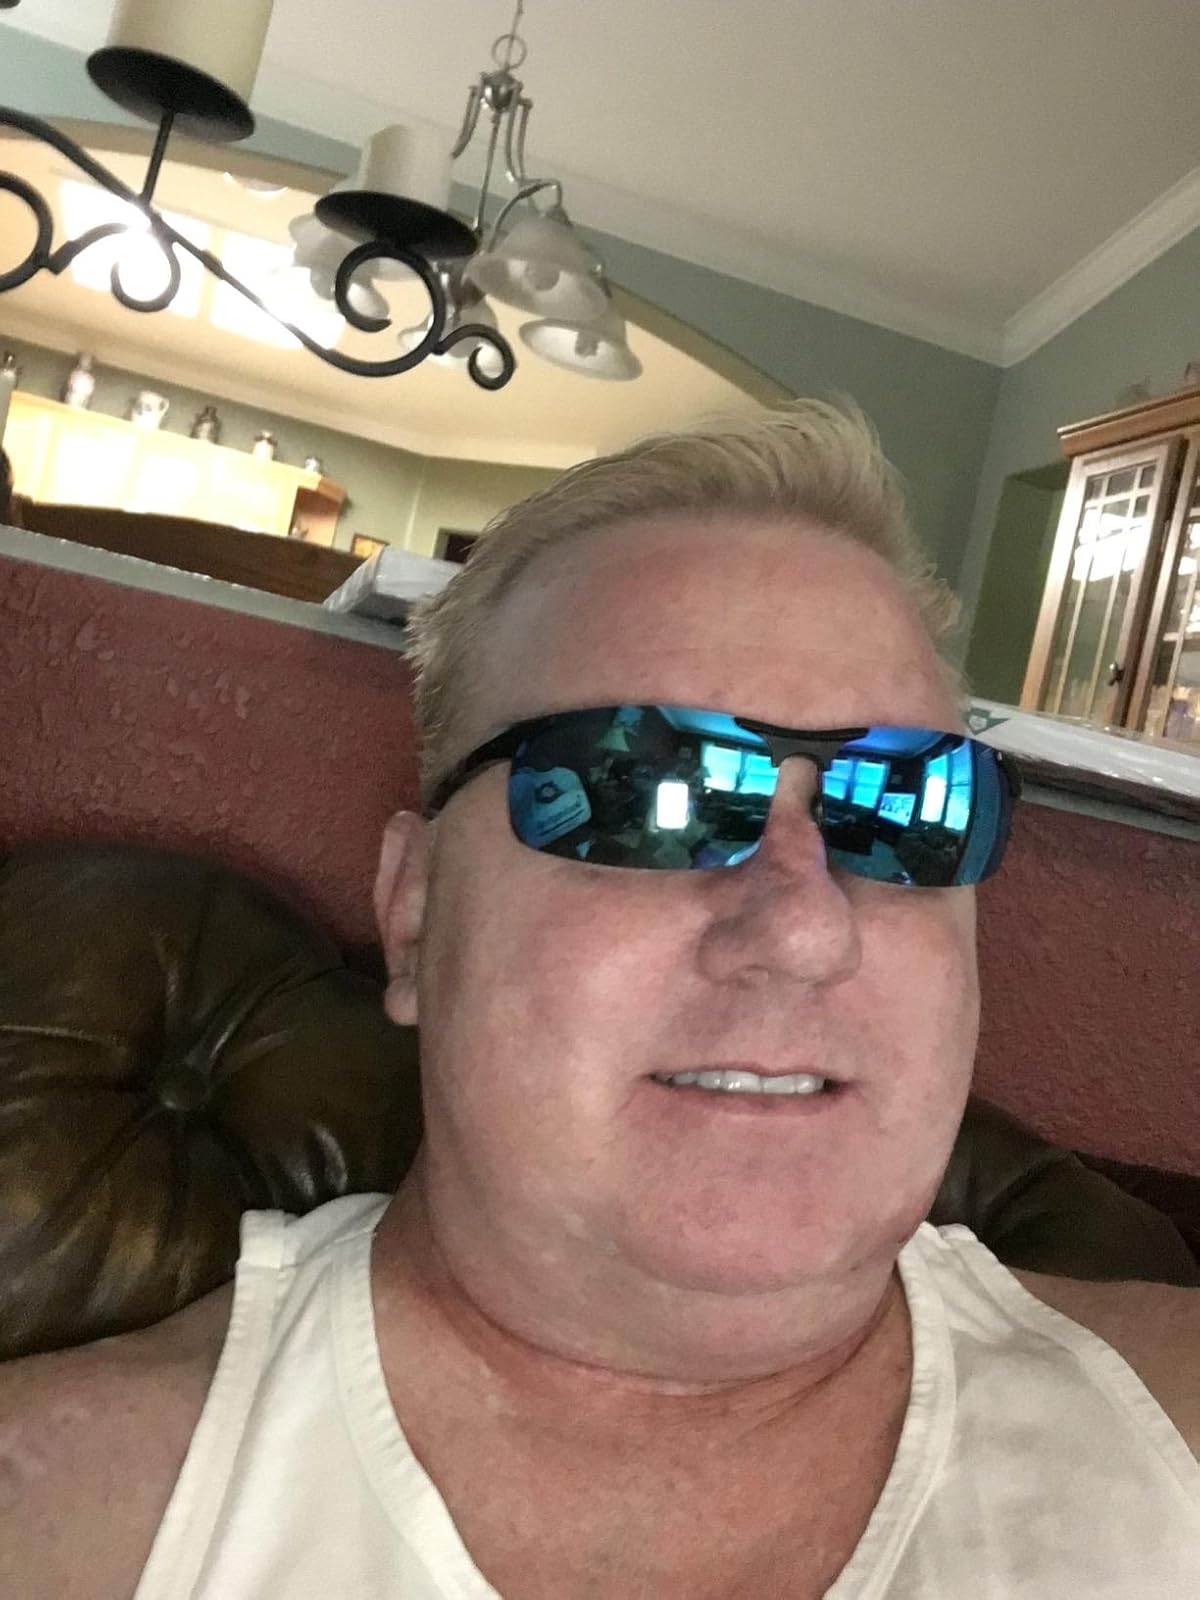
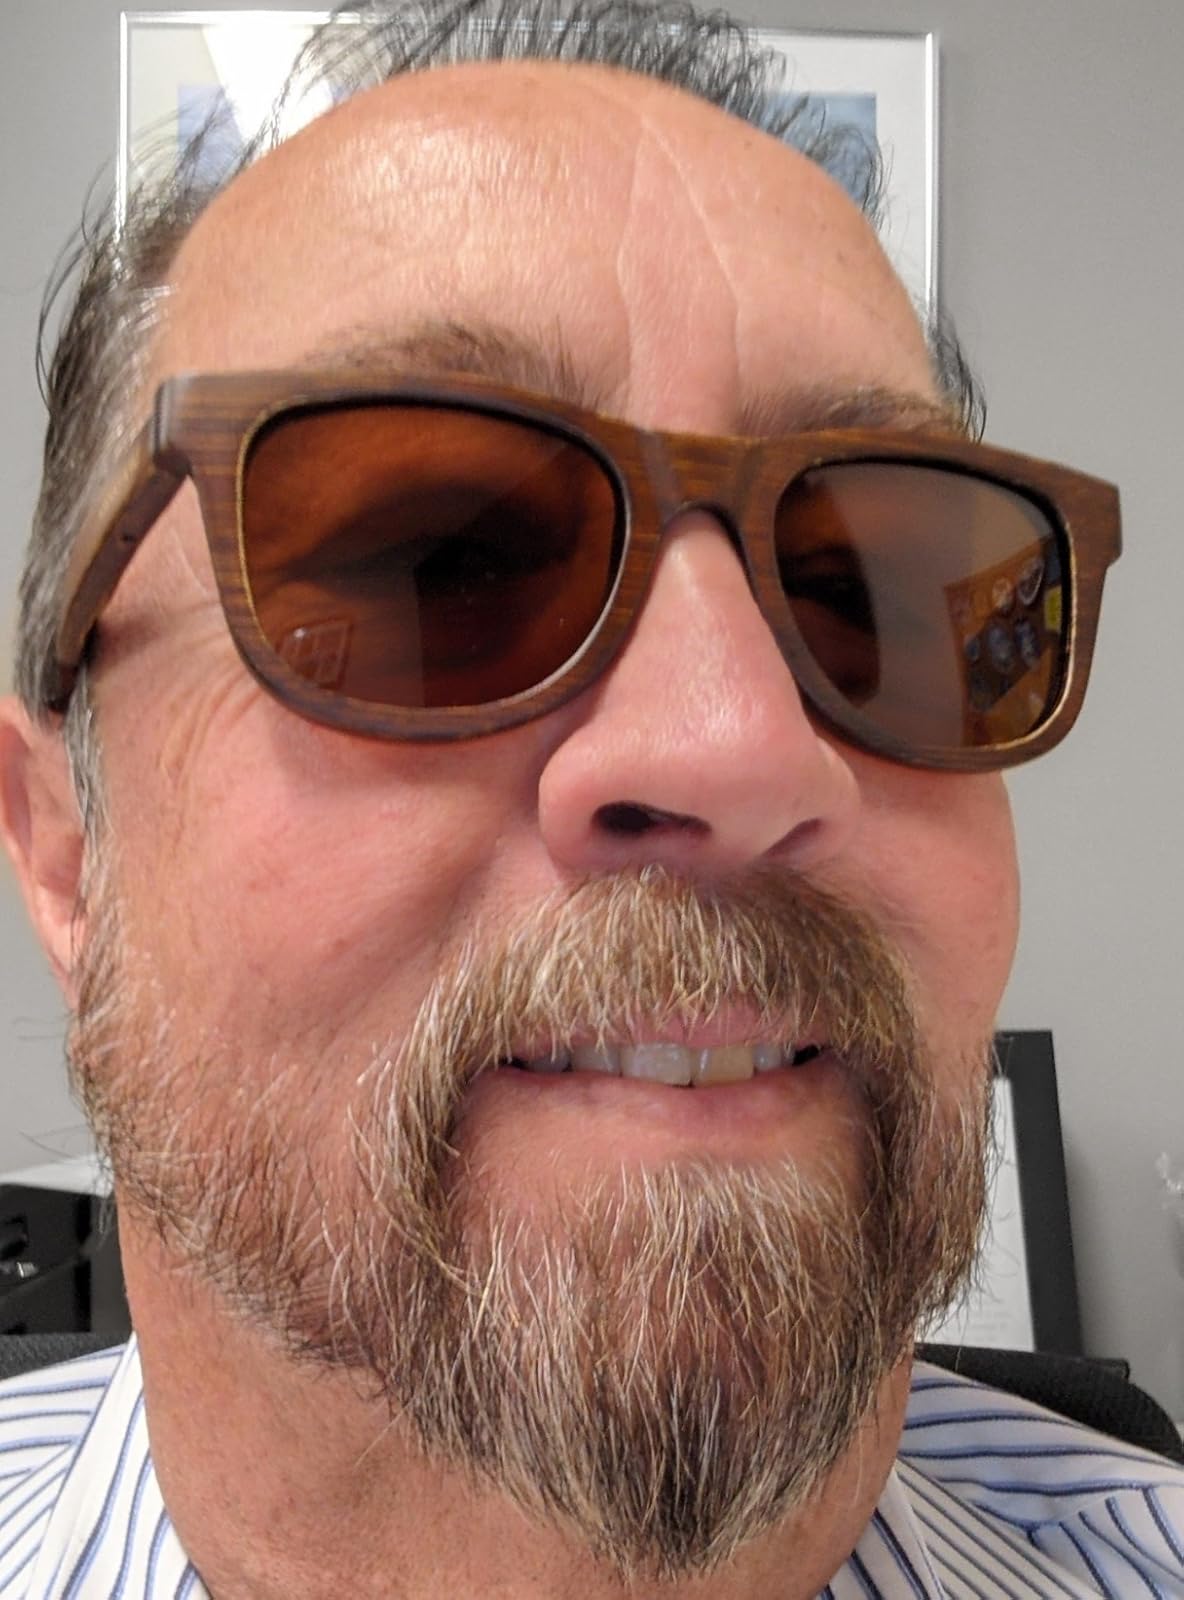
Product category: accessories_sunglasses
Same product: no